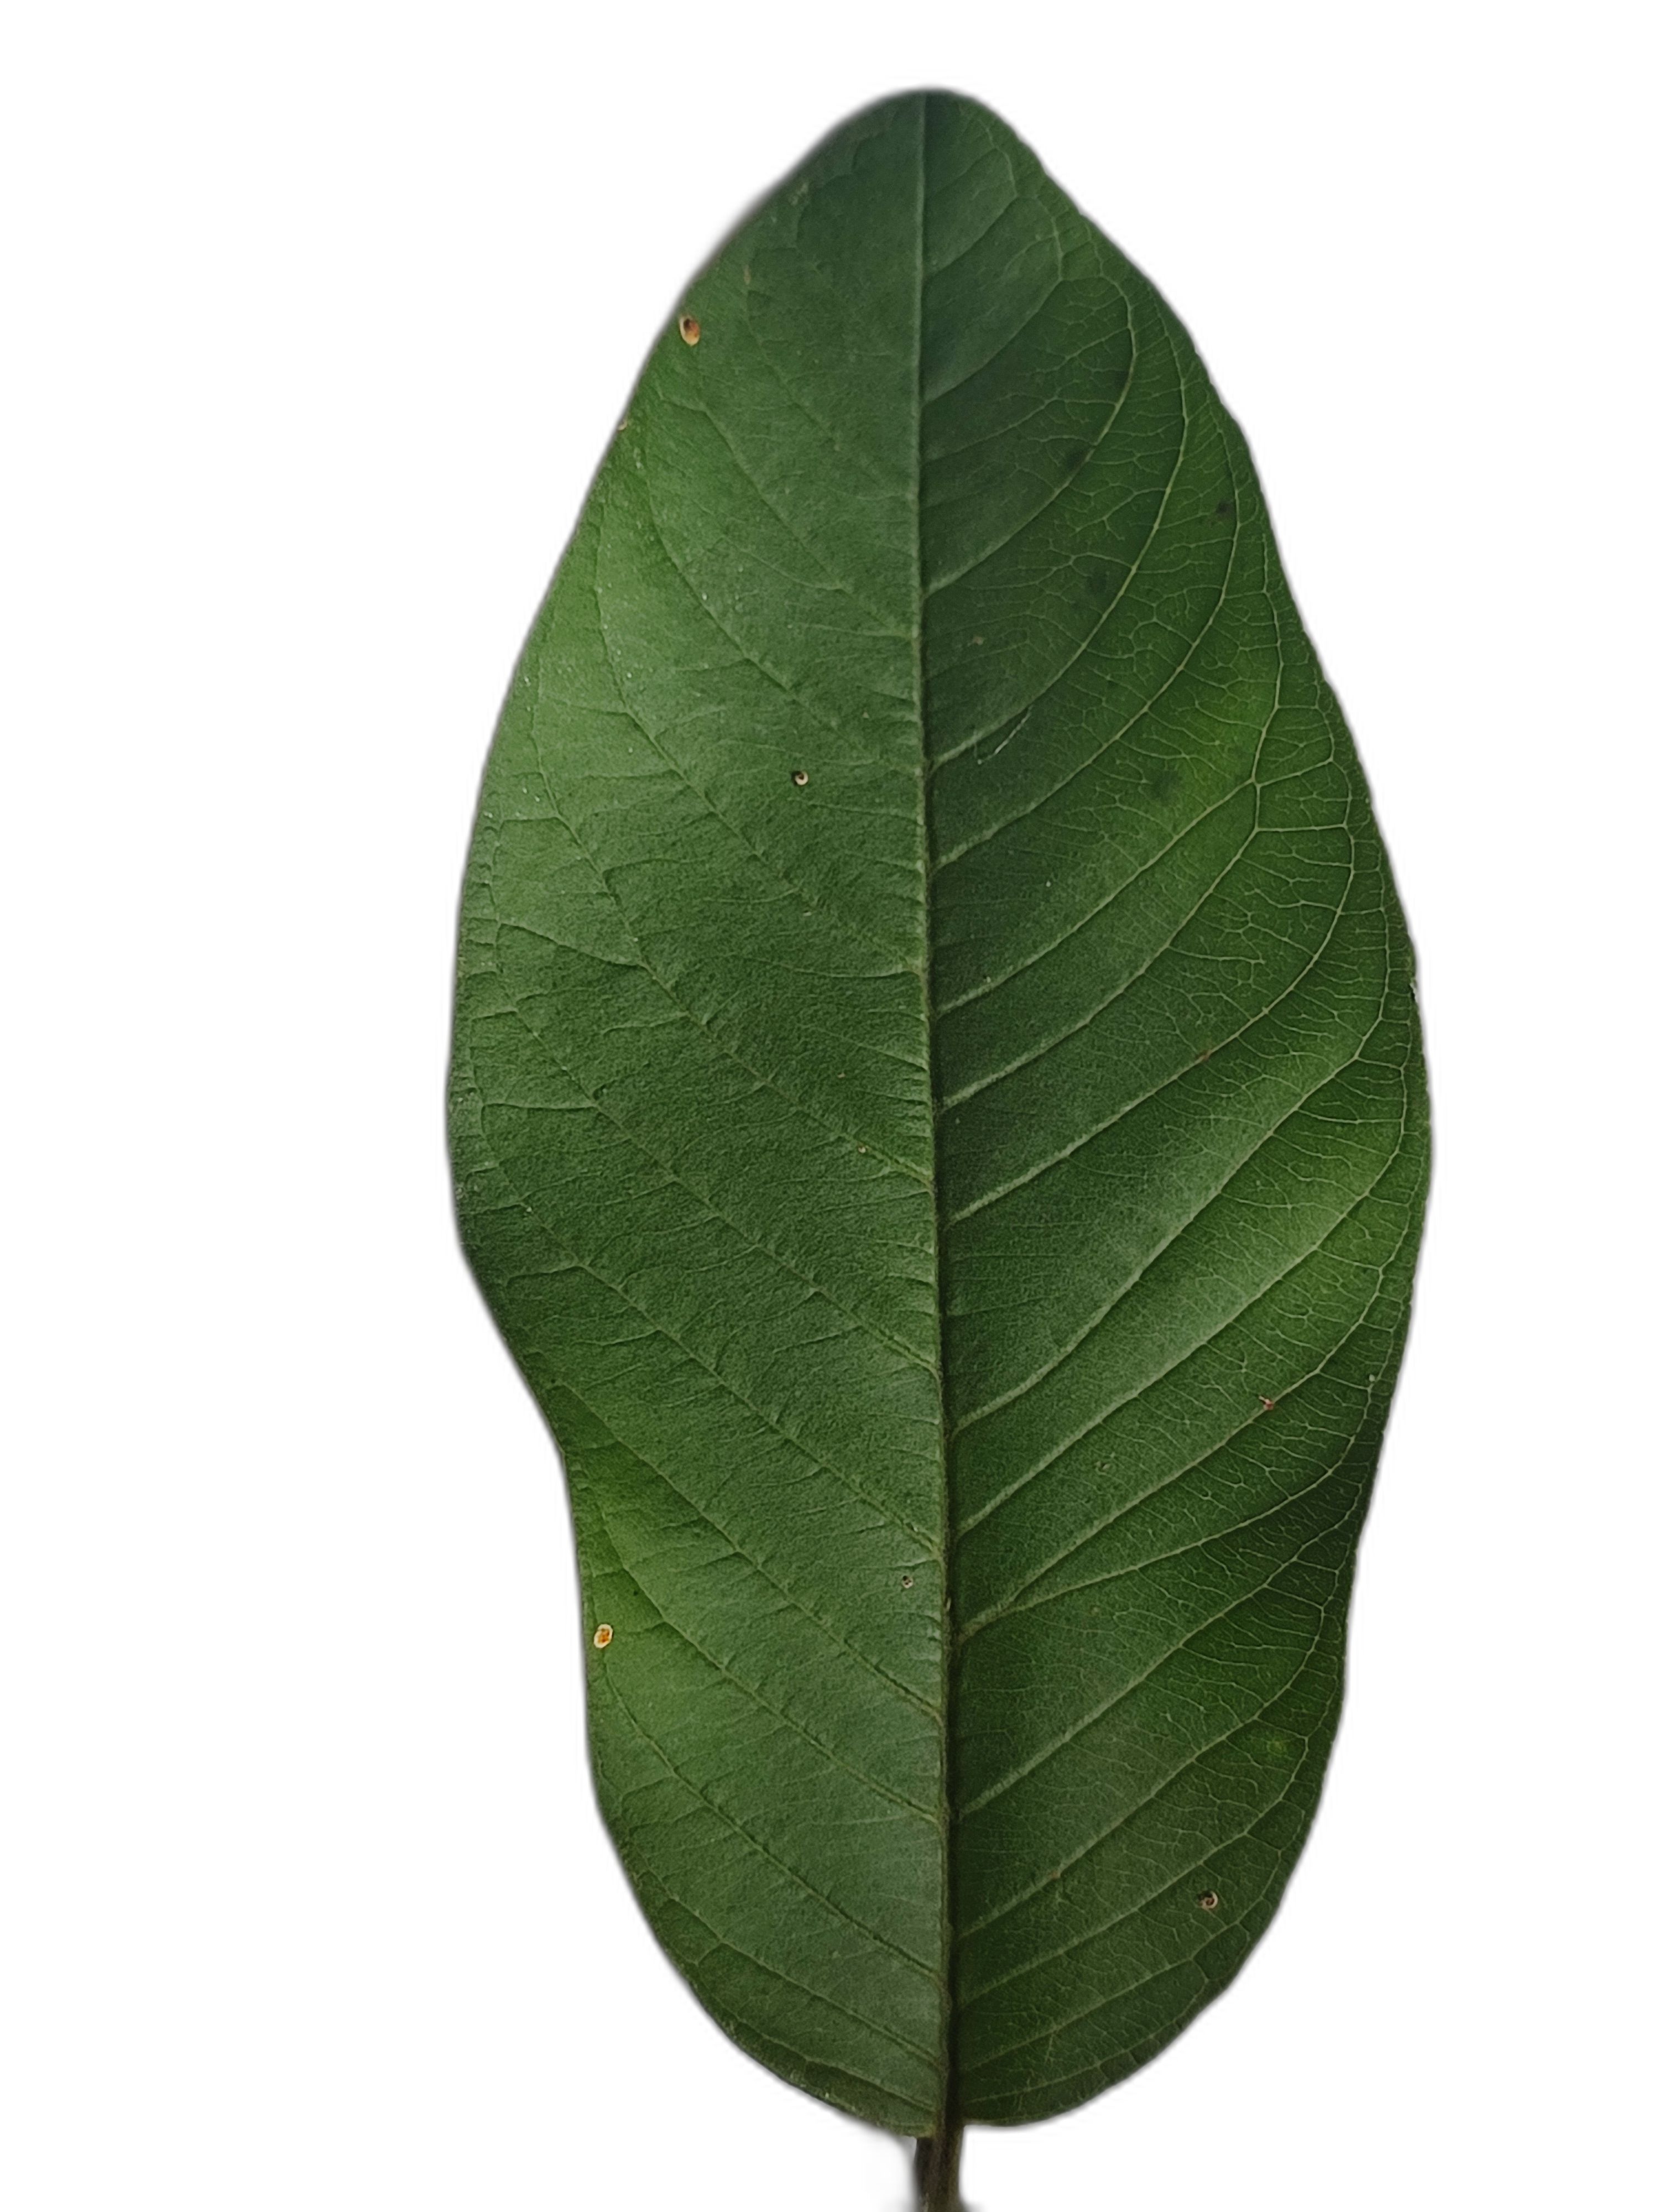
Plant part: leaf
Disease: Healthy